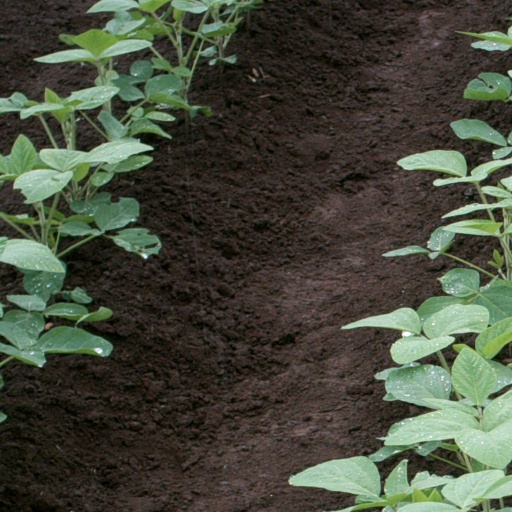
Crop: soybean